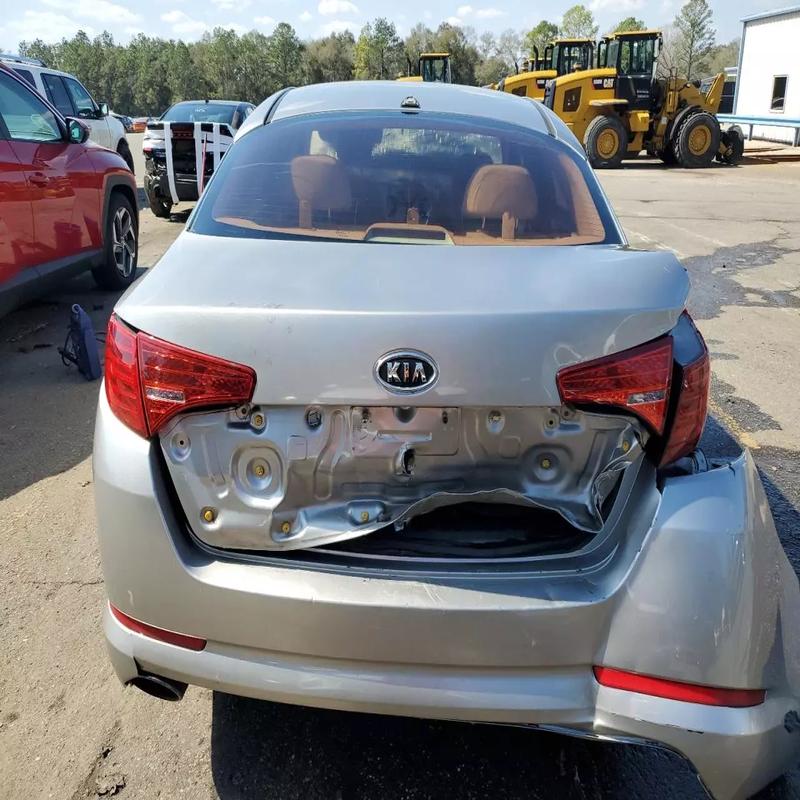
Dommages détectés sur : malle, feu arrière droit, pare-choc arrière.
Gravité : majeur